Impostor (TV series)

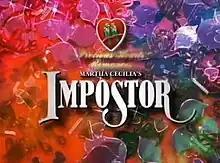
Title card

Impostor is a 2010 Philippine television drama romance series broadcast by ABS-CBN. The series is based on the Filipino pocket book novel of the same title created by Martha Cecilia, the series is tenth installment of "Precious Hearts Romances Presents". Directed by Jerome C. Pobocan, it stars Sam Milby, Maja Salvador, Melai Cantiveros, Jason Francisco and Precious Lara Quigaman. It aired on the network's Hapontastic line up and worldwide on TFC from May 17 to September 17, 2010, replacing "Precious Hearts Romances Presents: Love Me Again" and was replaced by "Precious Hearts Romances Presents: Alyna".